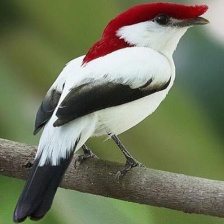
Species: ARARIPE MANAKIN
Scientific name: ANTILOPHIA BOKERMANNI